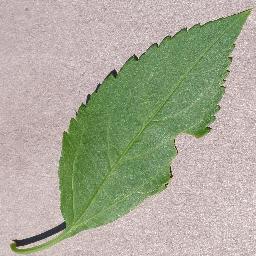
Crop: cherry
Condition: (including_sour)_healthy